Ilmington

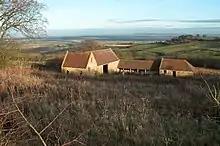
Stoke Hill Barn on the Ilmington Downs

A year-long project began in 2012 recording the memories of people who lived in Ilmington during the 1950s. These oral histories then provided the material for the creation of a play about village life in those days and the impact that events of national significance had on people's lives. This original piece of theatre coincided with the four-day countrywide celebrations to mark the Diamond Jubilee of Elizabeth II in June 2012. It was performed by actors from the village and was shared with audiences from the local community. The project, funded by the Heritage Lottery Fund, has a website that includes a series of recordings from the village's 50s residents.